Conservatoire national supérieur de musique et de danse de Lyon

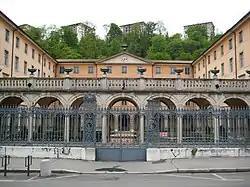
Courtyard view from the banks

The Conservatoire national supérieur de musique et de danse de Lyon ("Lyon National Superior Conservatory of Dance and Music"; CNSMDL), often simply the Conservatoire de Lyon, is a conservatory for the study of music and dance, located in Lyon, France.